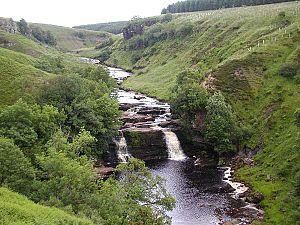
La cascade Crammel Linn, sur l’Irthing, rivière anglaise de Cumbrie.
L’Irthing est une rivière du Royaume-Uni, qui coule dans le comté anglais de Cumbria. Elle est l’un des principaux affluents de l’Eden.